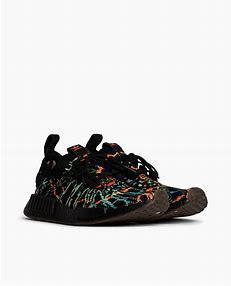
Brand: Adidas
Model: NMD_R1 Pk